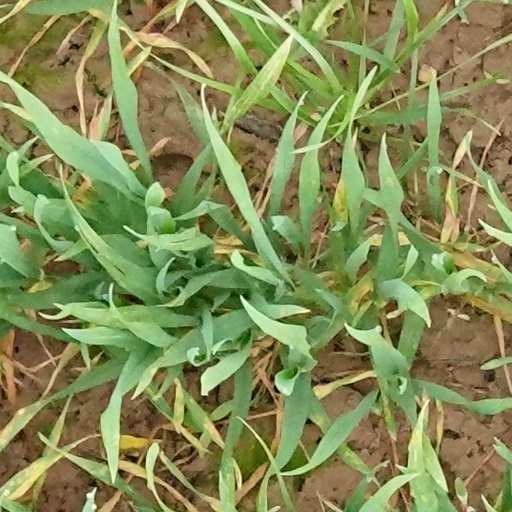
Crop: wheat